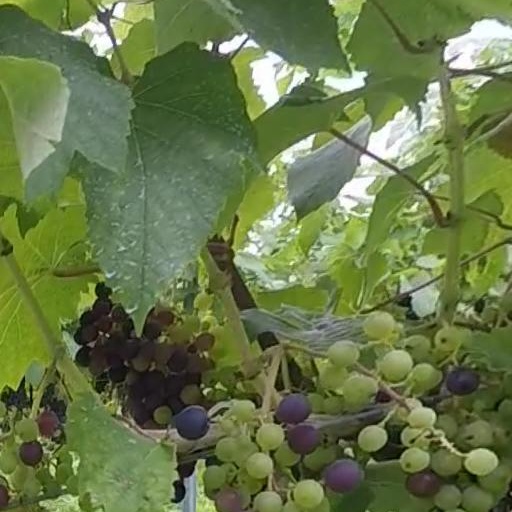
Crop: grape